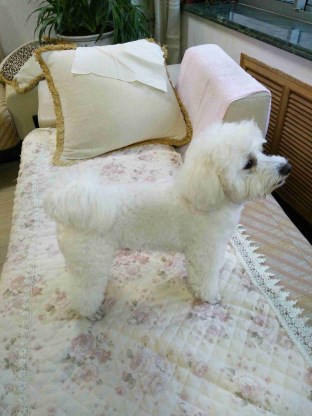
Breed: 3083-n000117-Bichon_Frise